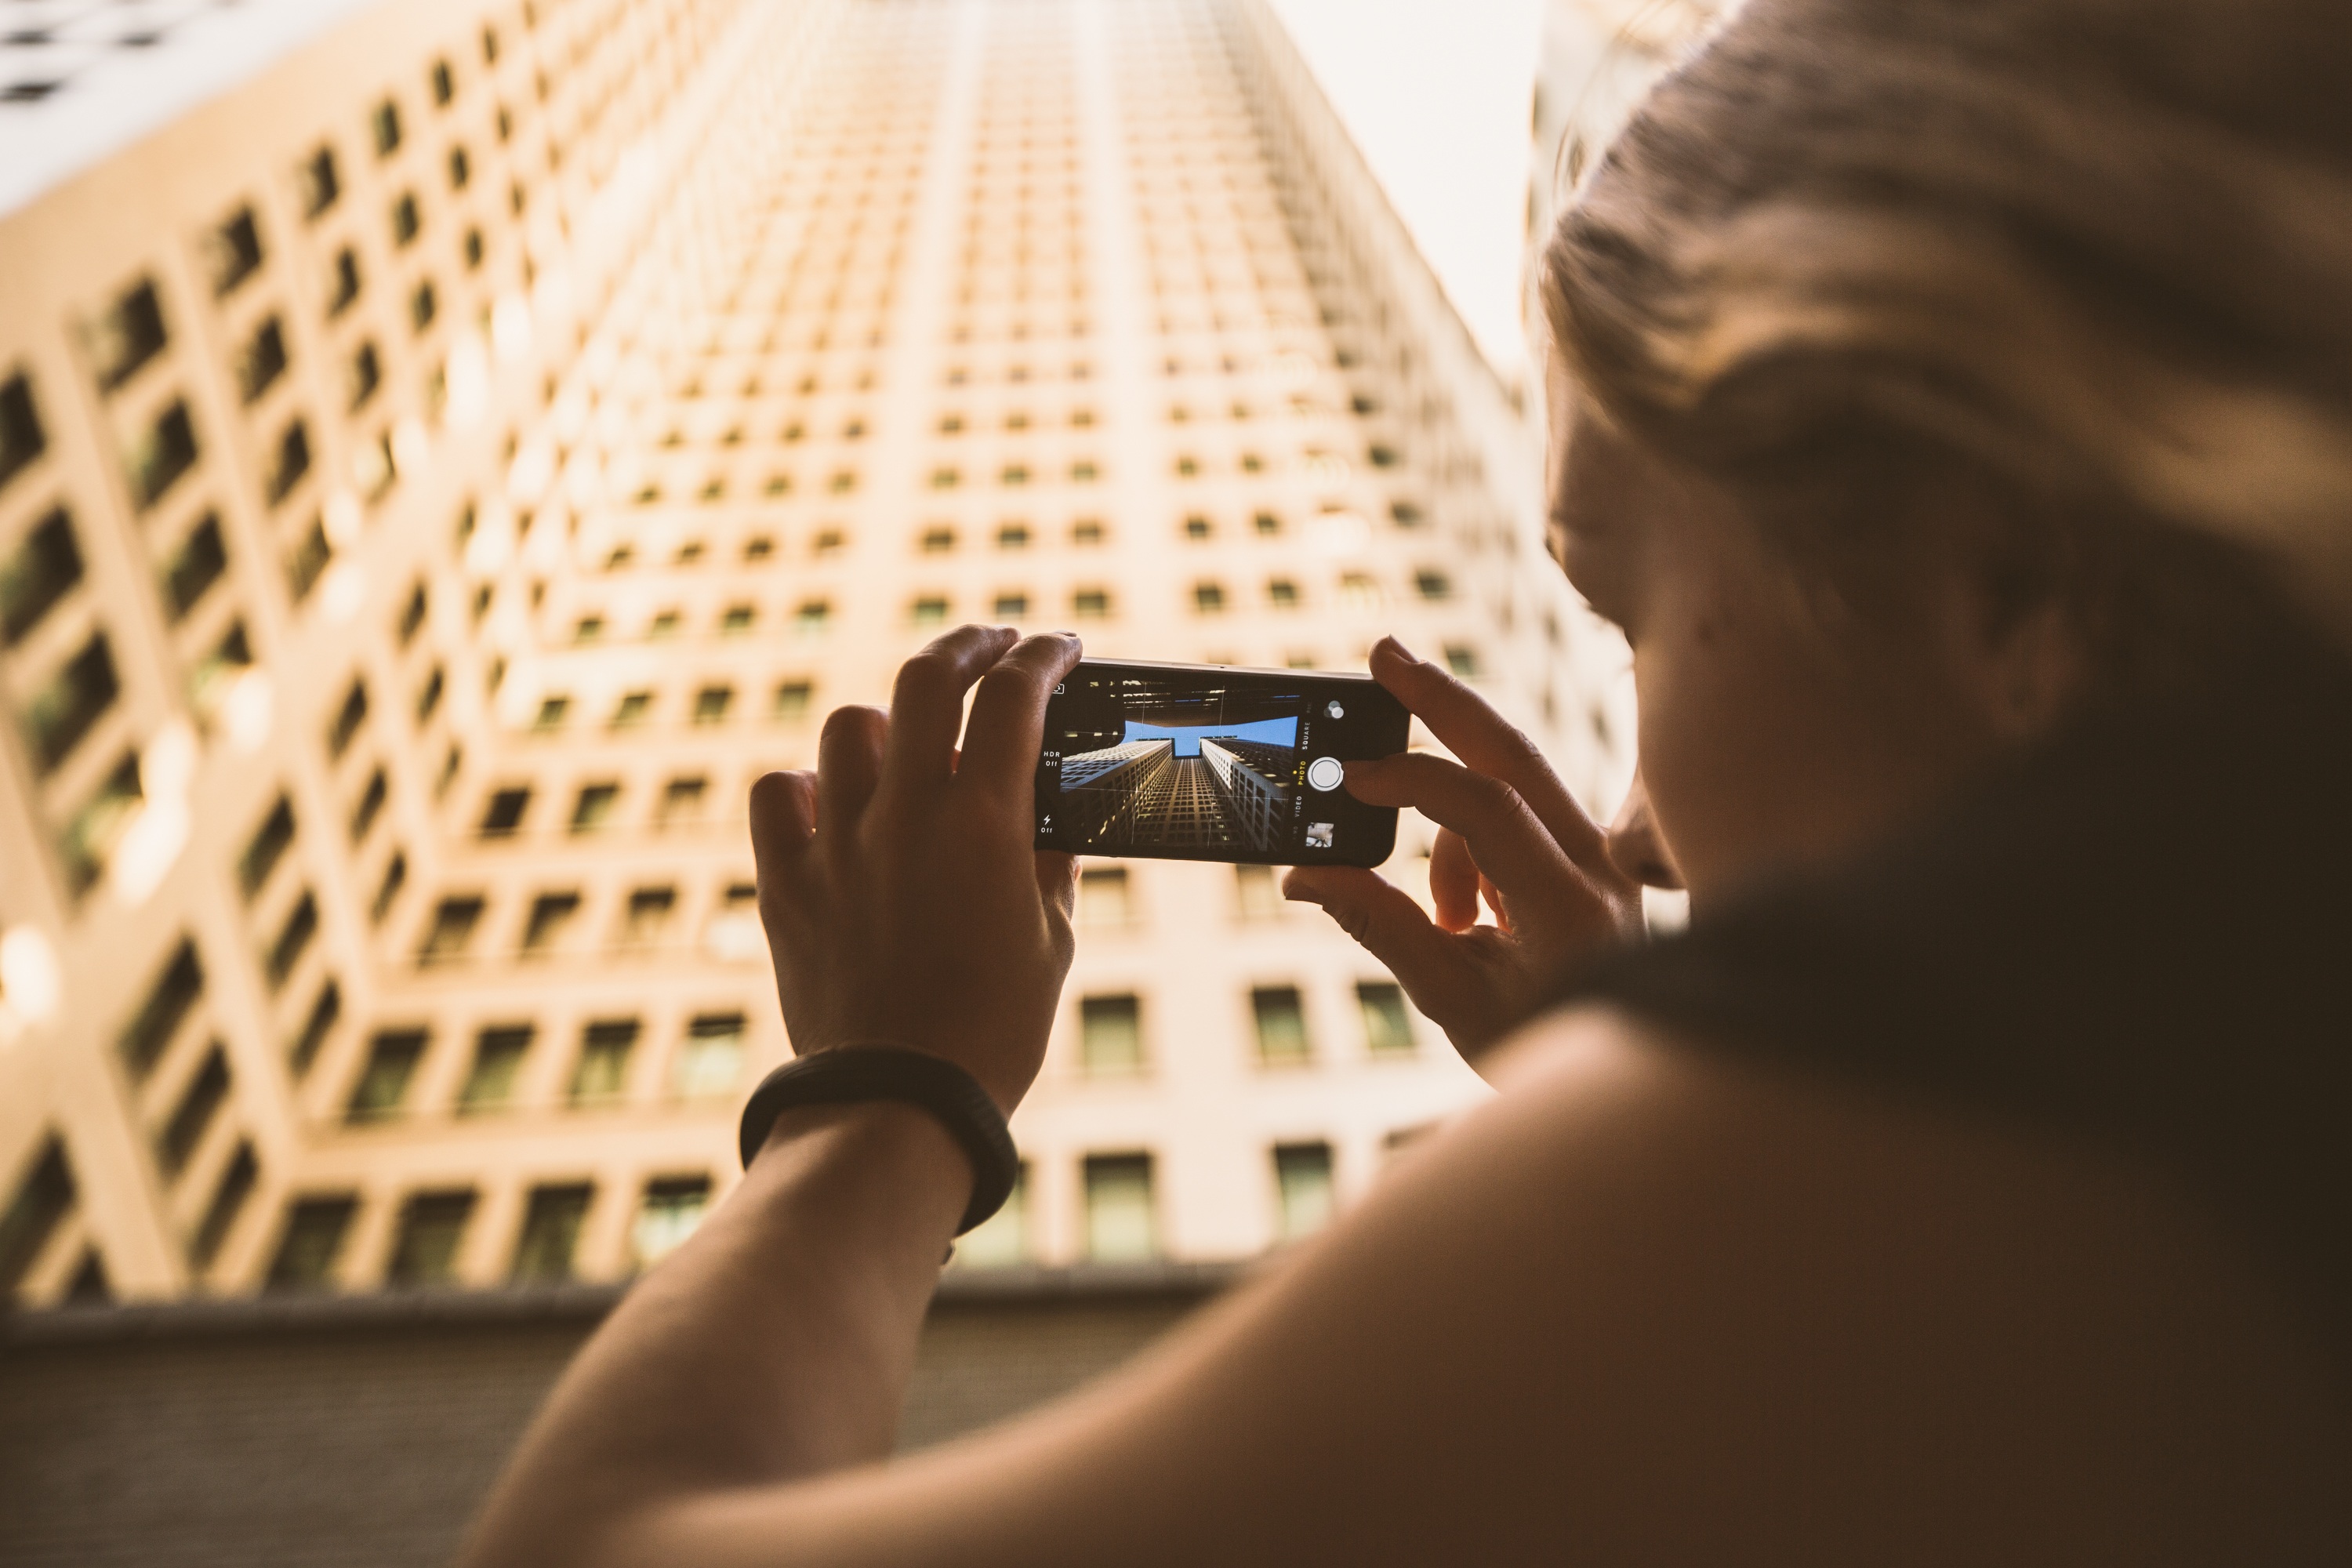
mobile, hand, person, light, architecture, girl, woman, white, photography, skyscraper, photo, young, high, tower, phone, color, modern, close up, display, photograph, vertical, up, cell, taking, motive, human positions